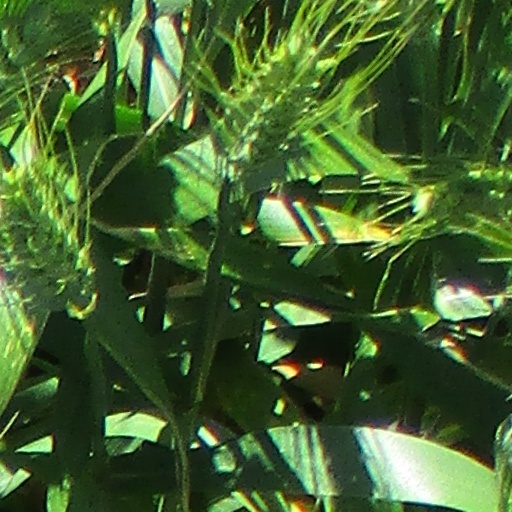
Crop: wheat